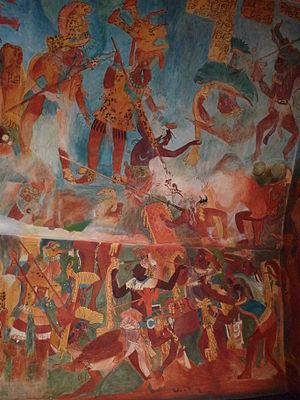
Reproduction de fresques mayas du site archéologique de Bonampak. MNA, Mexico.
Rina Lazo est une artiste peintre guatémaltèque-mexicaine.